Leadership approval opinion polling for the 2017 United Kingdom general election

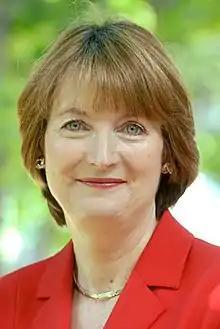
Harriet Harman, interim leader of the Labour party.

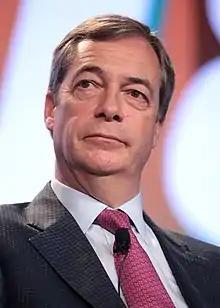
Nigel Farage, leader of the UK Independence Party.

The following polls asked about voters' opinions on Harriet Harman, interim leader of the Labour Party.